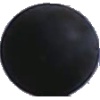
Label: blue_grape